Paid (1930 film)

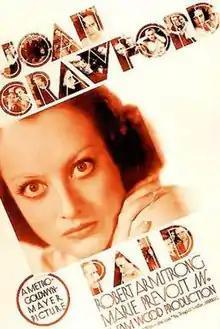

Paid is a 1930 American pre-Code drama film starring Joan Crawford, Robert Armstrong, and Kent Douglass in a story about a wrongly accused ex-convict who seeks revenge on those who sent her to prison using a scam called the "Heart Balm Racket".